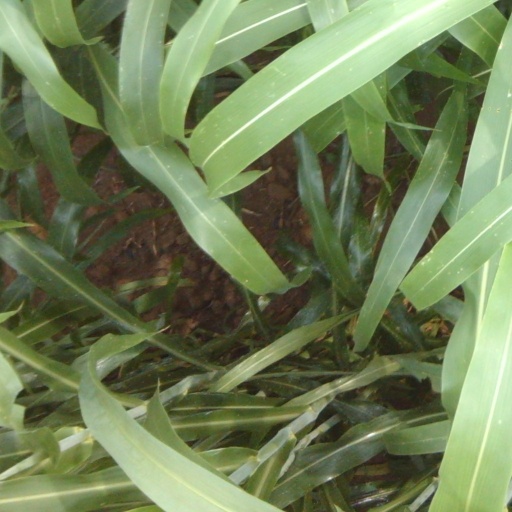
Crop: sorghum